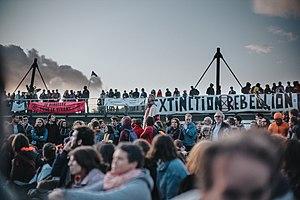
Extinction Rebellion, souvent abrégé en XR, est un mouvement social écologiste international qui revendique l'usage de la désobéissance civile non violente afin d'inciter les gouvernements à agir dans le but d'éviter les points de basculement dans le système climatique, la perte de la biodiversité et le risque d'effondrement social et écologique.